Baron Hill, Anglesey

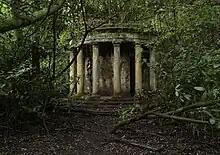
A colonnade in the grounds of Baron Hill

The original Baron Hill mansion was built by Sir Richard Bulkeley in 1612. However, he died before the completion of the house and it was not finished to his specifications. During the English Civil War, Richard Bulkeley's successor, Colonel Thomas Bulkeley (later Thomas Bulkeley, 1st Viscount Bulkeley), is said to have invited King Charles I to take possession of the house and set up his court there. In the early eighteenth century the house was the seat of Richard Bulkeley, 4th Viscount Bulkeley who maintained Jacobite sympathies.